Wesley Sonck

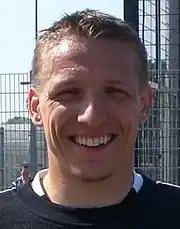
Sonck pictured in 2007

Wesley Sonck (born 9 August 1978) is a Belgian professional football manager and former player who manages the Belgium U19 national team. He played as a striker for Molenbeek, Ninove, Germinal Ekeren, Germinal Beerschot, Genk, Ajax, Borussia Mönchengladbach and Club Brugge. He was capped by Belgium at international level.